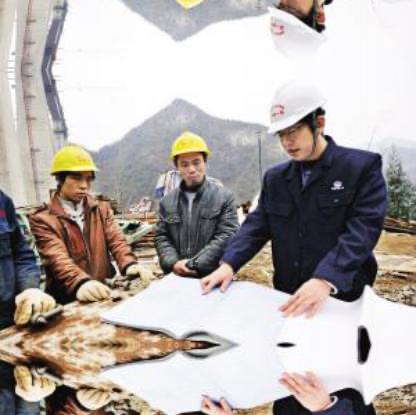
Objects in the image:
label: helmet
label: helmet
label: helmet
label: helmet
label: helmet